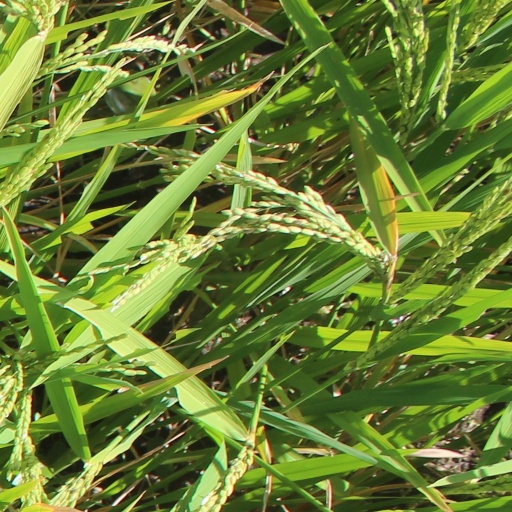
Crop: rice